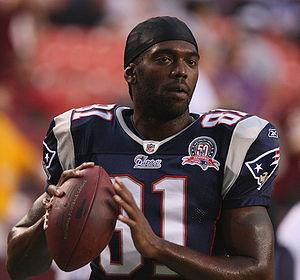
Randy Gene Moss, né le 13 février 1977 à Charleston, est un joueur de football américain ayant évolué au poste de wide receiver. Il est considéré comme l'un des meilleurs receveurs de l'histoire de la National Football League.